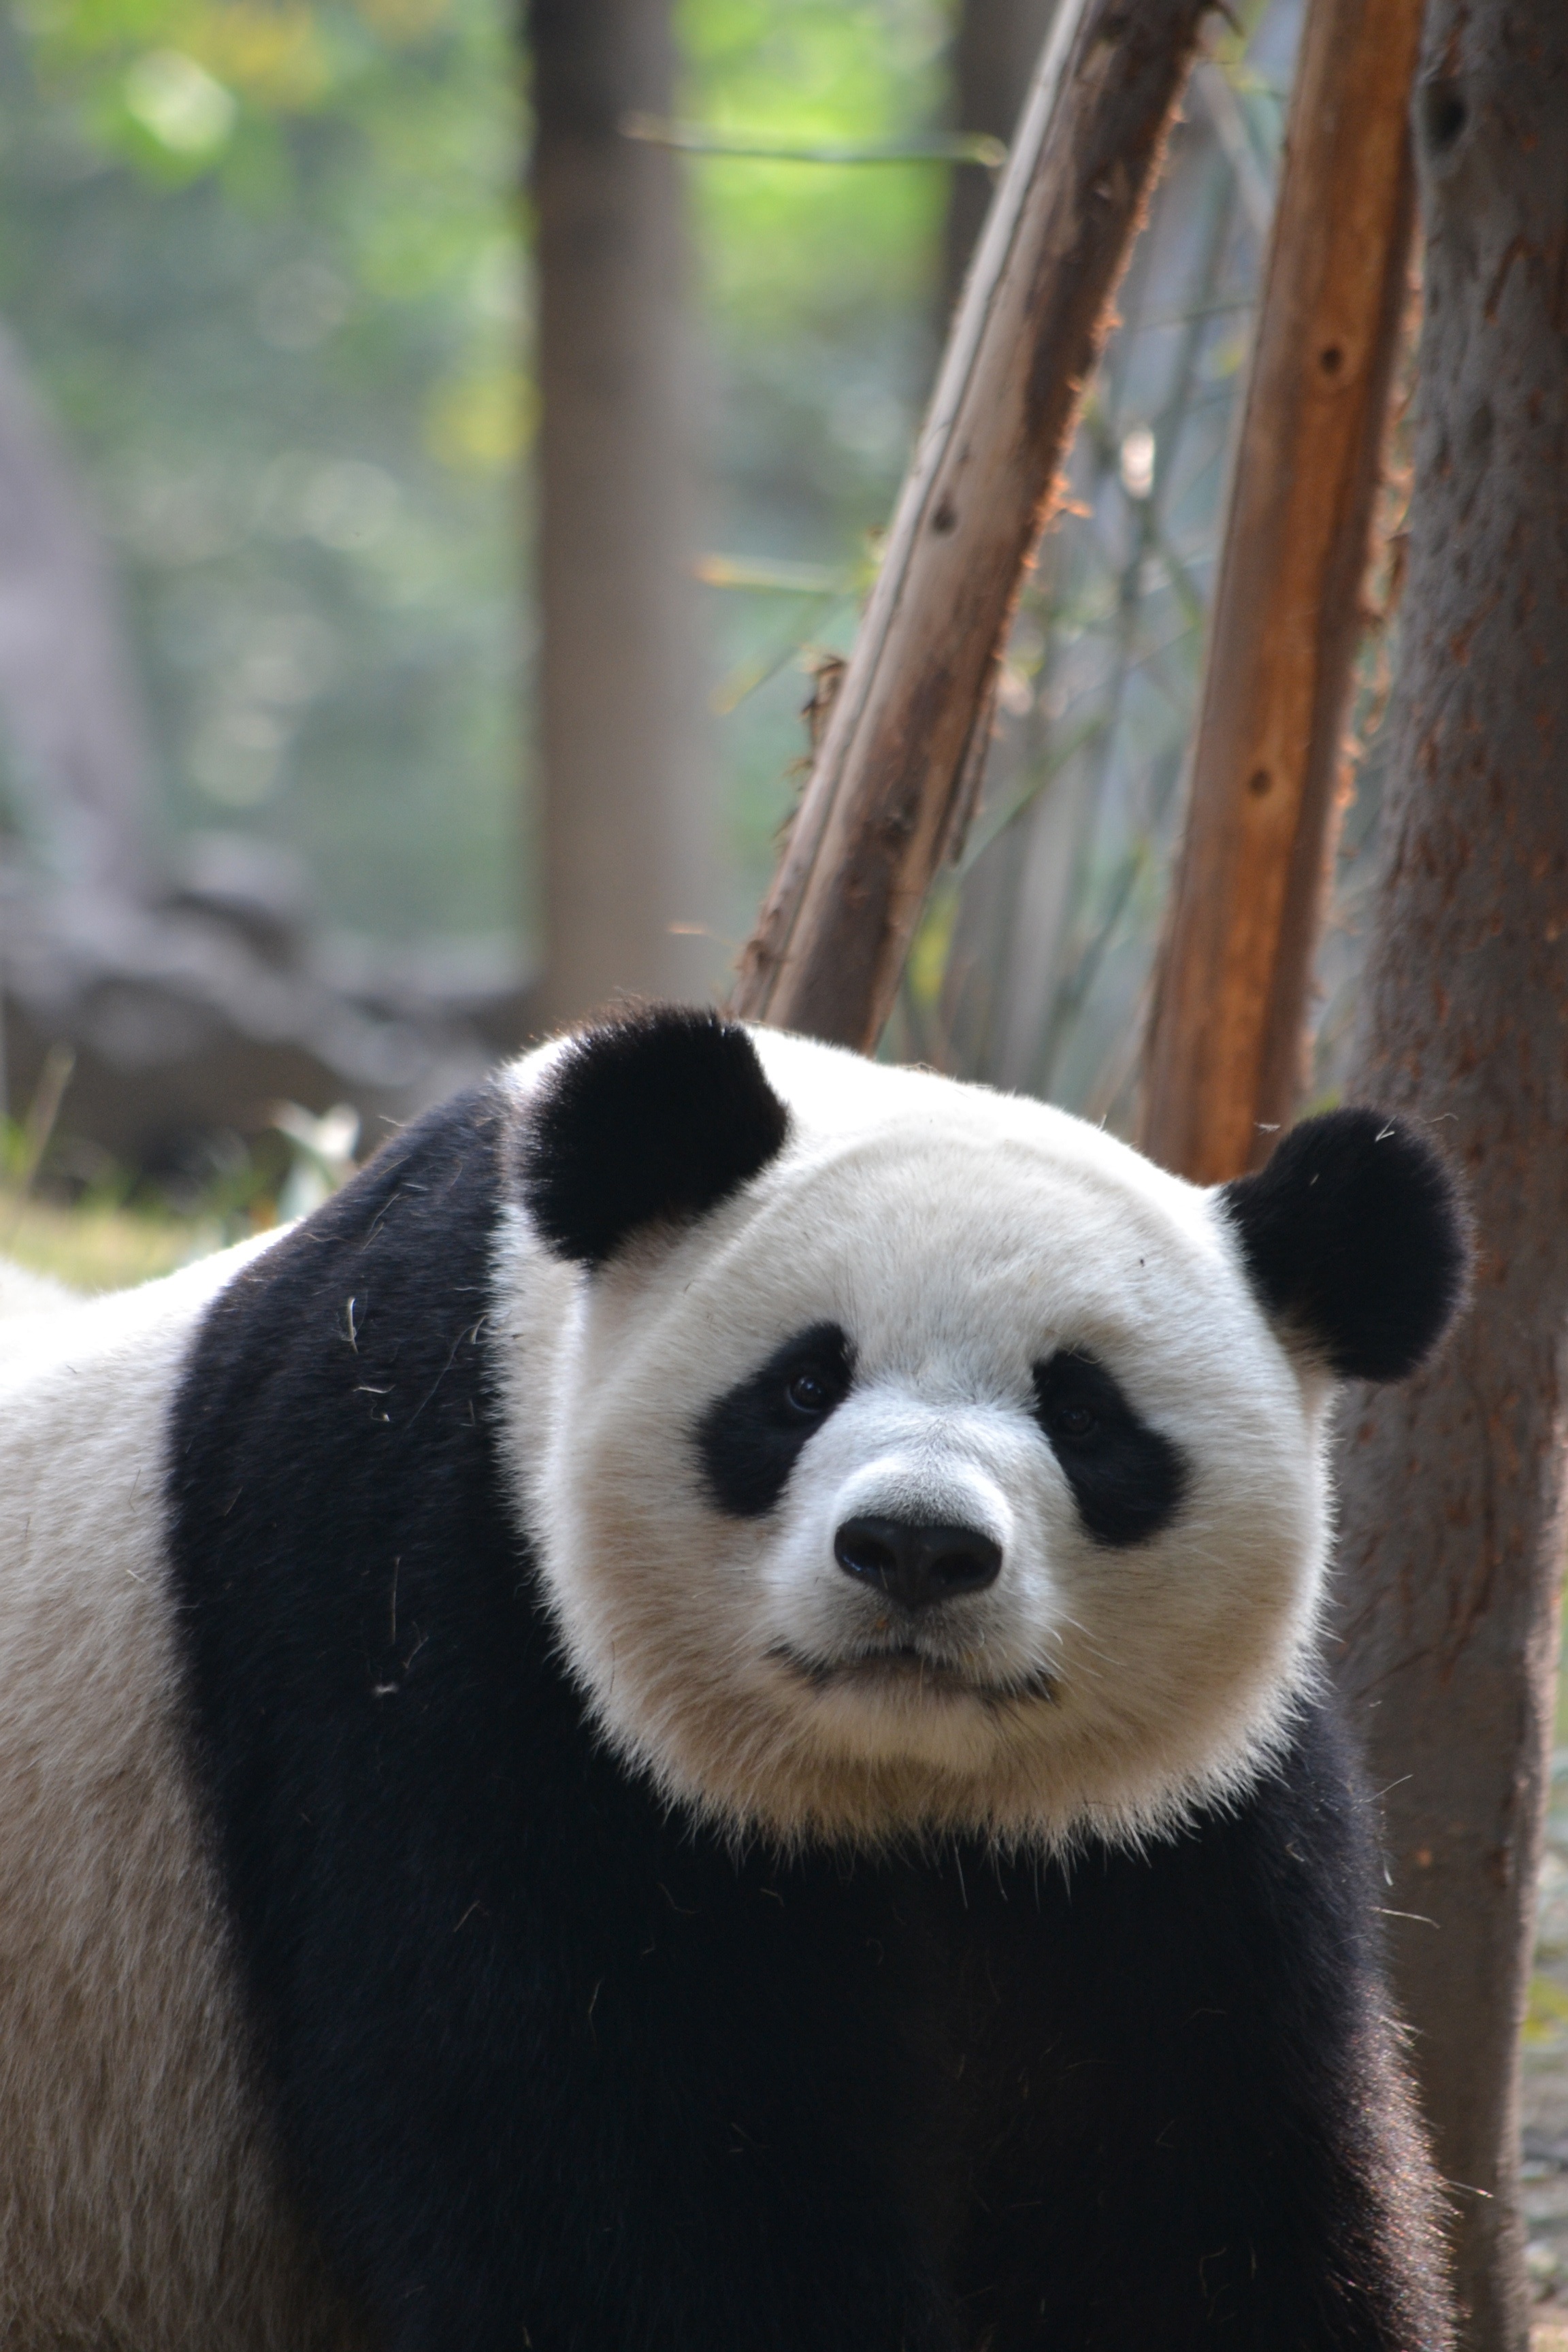
nature, bear, wildlife, zoo, mammal, asia, fauna, endangered, vertebrate, chengdu, china, giant panda, dog breed group